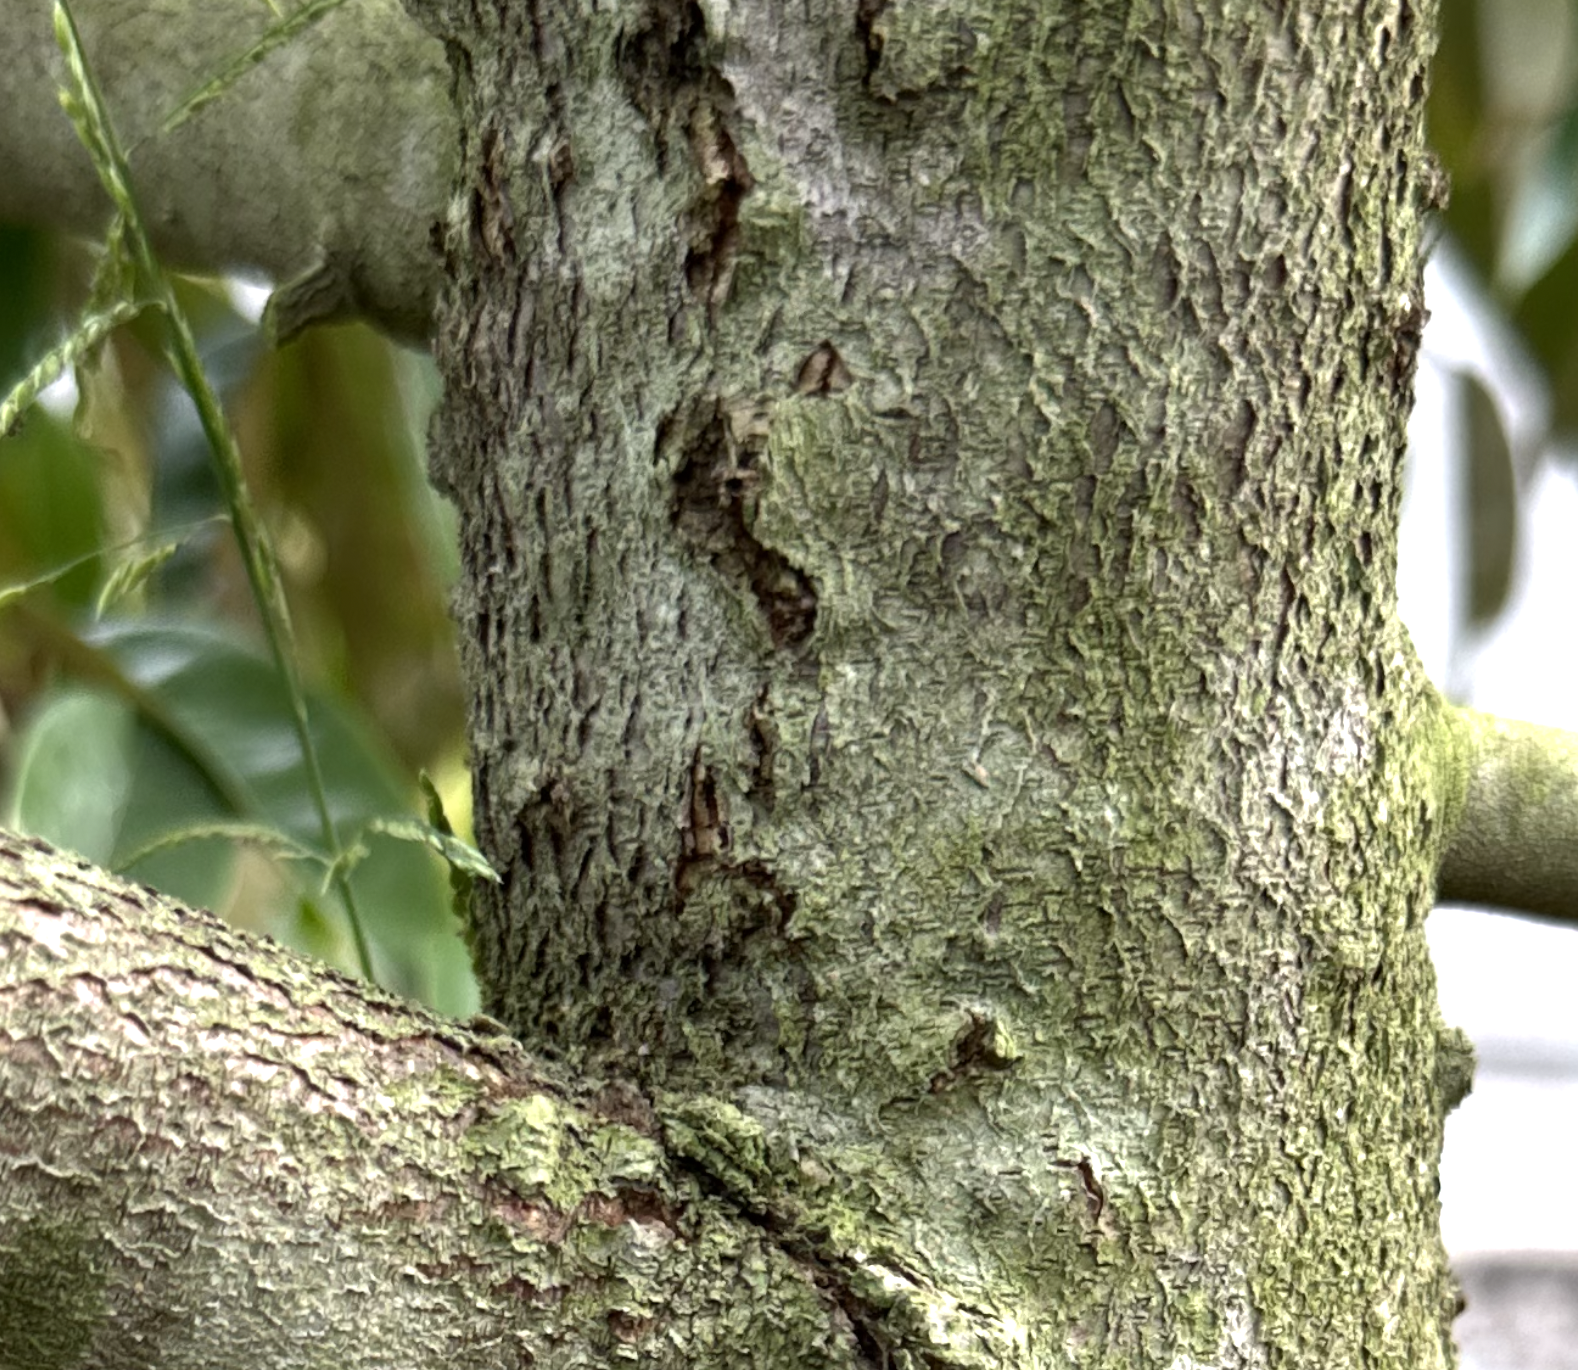
Label: pink_disease